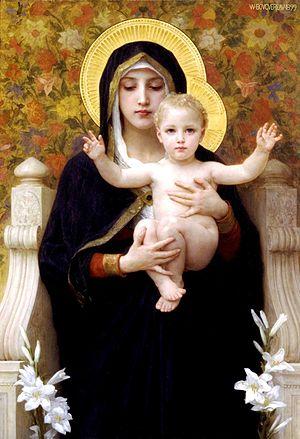
L'œuvre peinte de William Bouguereau est constitué de 828 peintures réalisées par l'artiste entre 1845 et 1905. Il est classé par ordre chronologique.